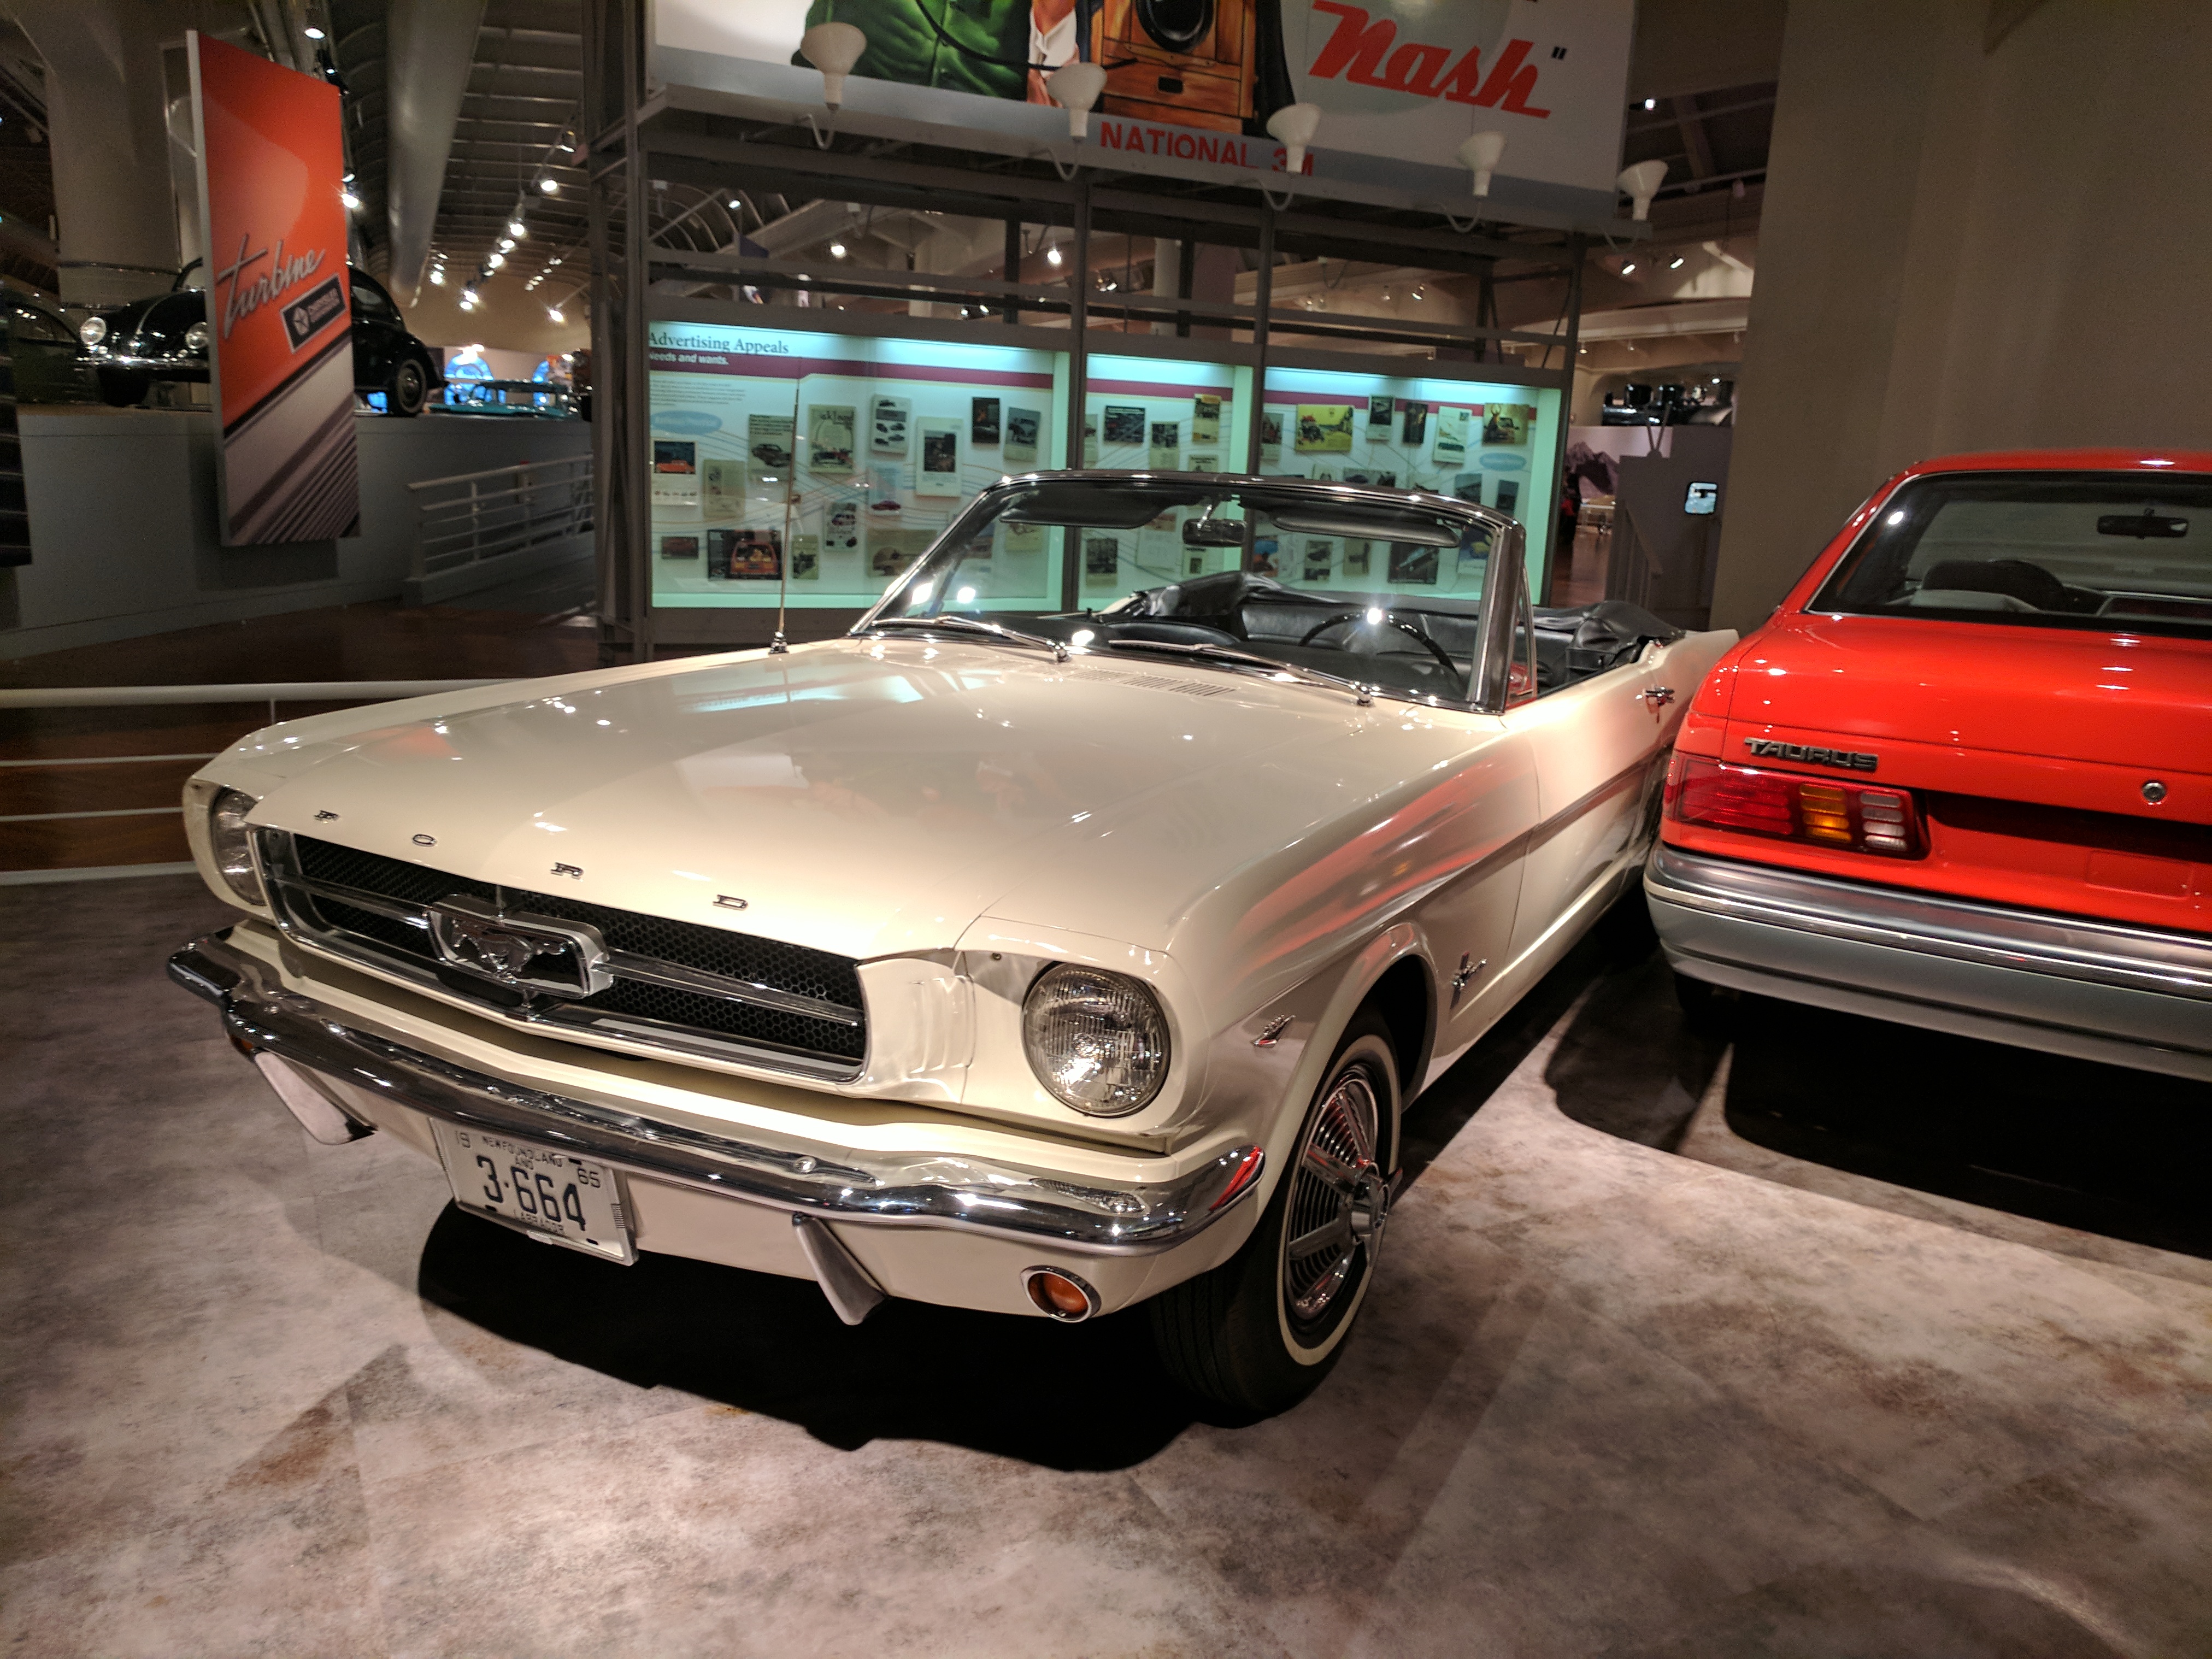
ford, museum, car, cars, auto, automobile, automobiles, machine, machines, land vehicle, vehicle, motor vehicle, muscle car, beauty, automotive design, hood, classic car, headlamp, pony car, hardtop, sky, bumper, automotive lighting, ford mustang, tire, classic, sedan, first generation ford mustang, vintage car, coupe, custom car, auto show, sports car